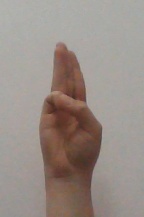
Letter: thaa